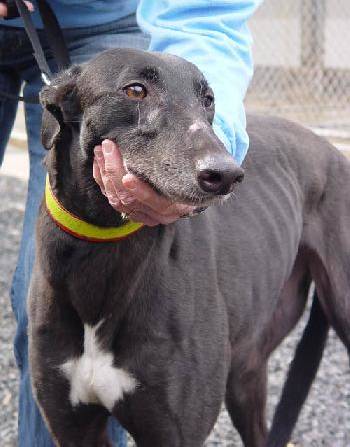
Label: dog